Answer in natural language. Is Television to the left of blue colour armchair? Choose between the following options: yes or no
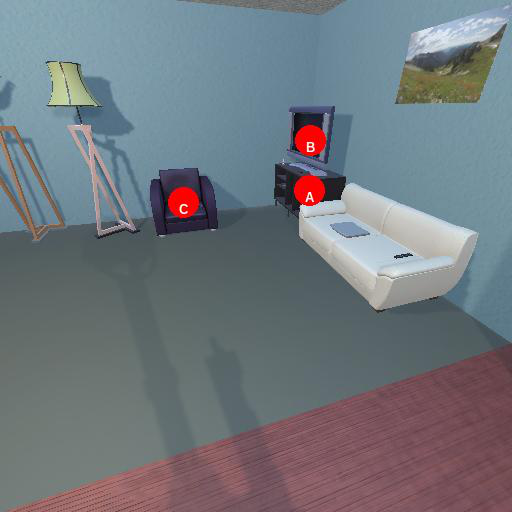
<answer>no</answer>